Craft in America

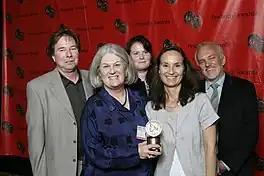
Carol Sauvion and the crew of Craft in America at the 67th Annual Peabody Awards

The organization received funding from the Corporation for Public Broadcasting and additional support from private donors in 2005. It then began production for three one-hour television documentaries on American craft. "Craft in America", the Emmy-nominated and Peabody Award-winning PBS television documentary series premiered in 2007.